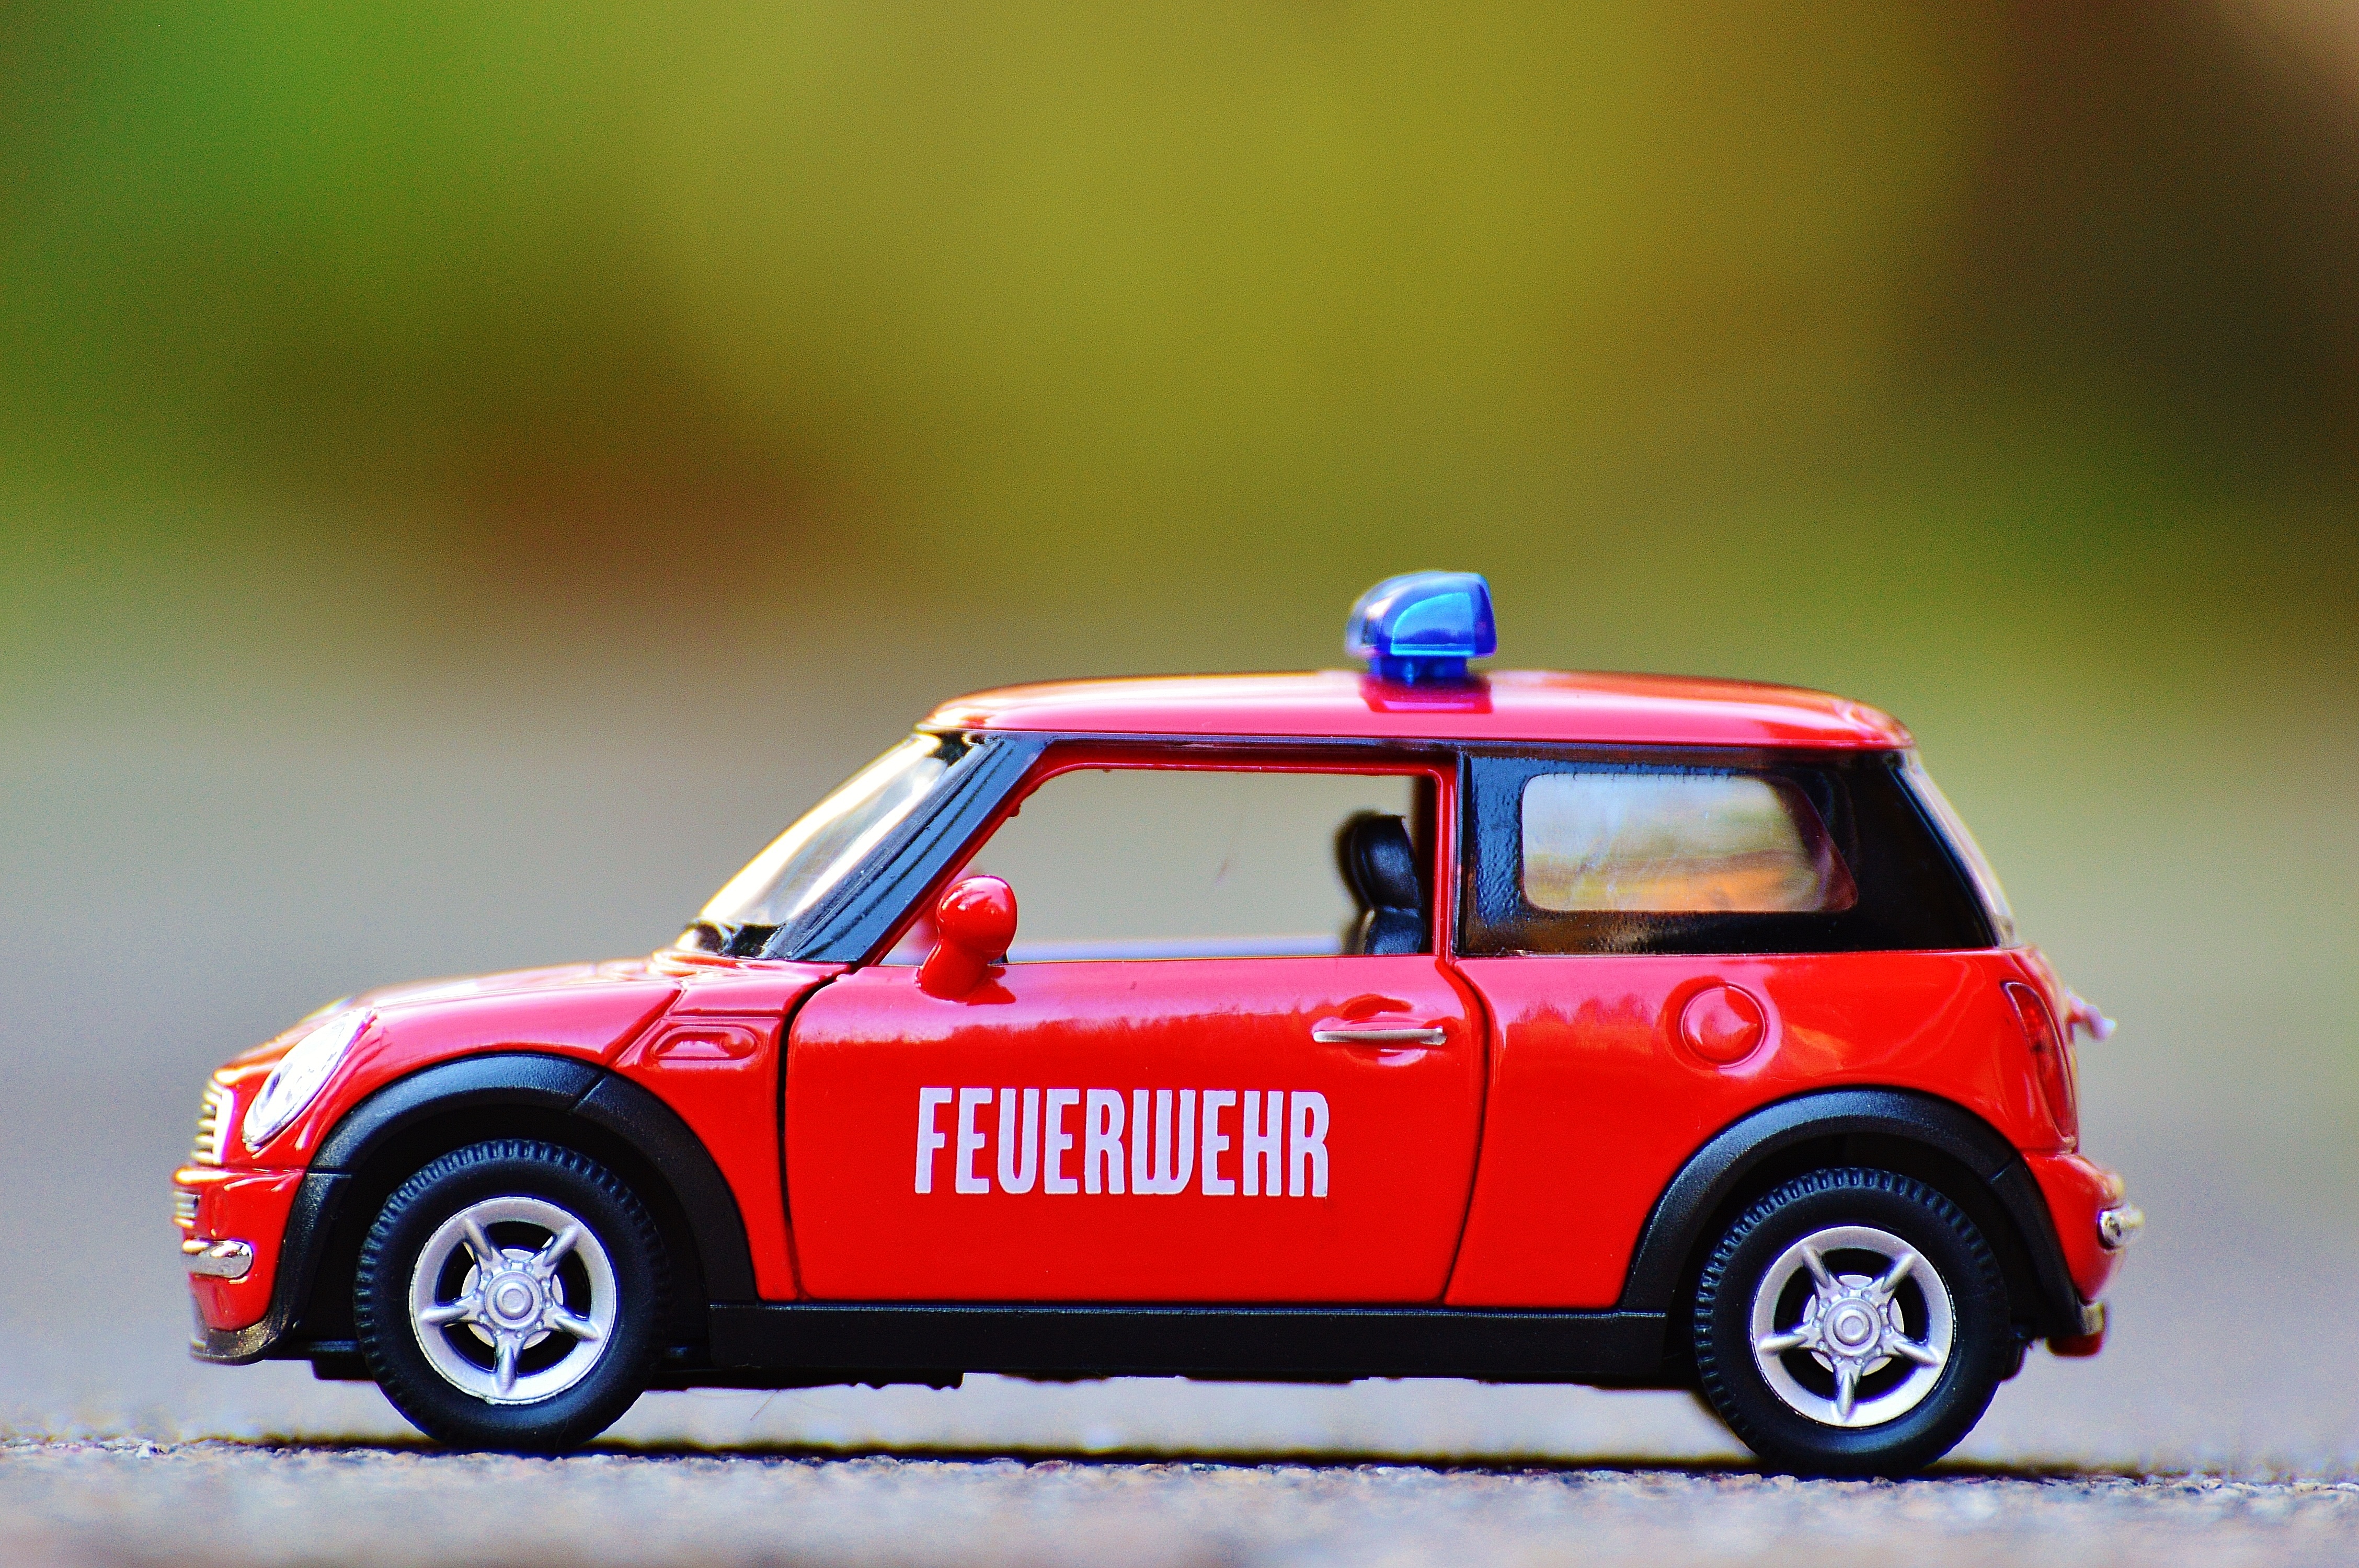
car, red, vehicle, fire, auto, mini cooper, racing, toys, mini, toy car, blue light, city car, model car, land vehicle, auto racing, automobile make, automotive exterior, compact car, subcompact car, mini e